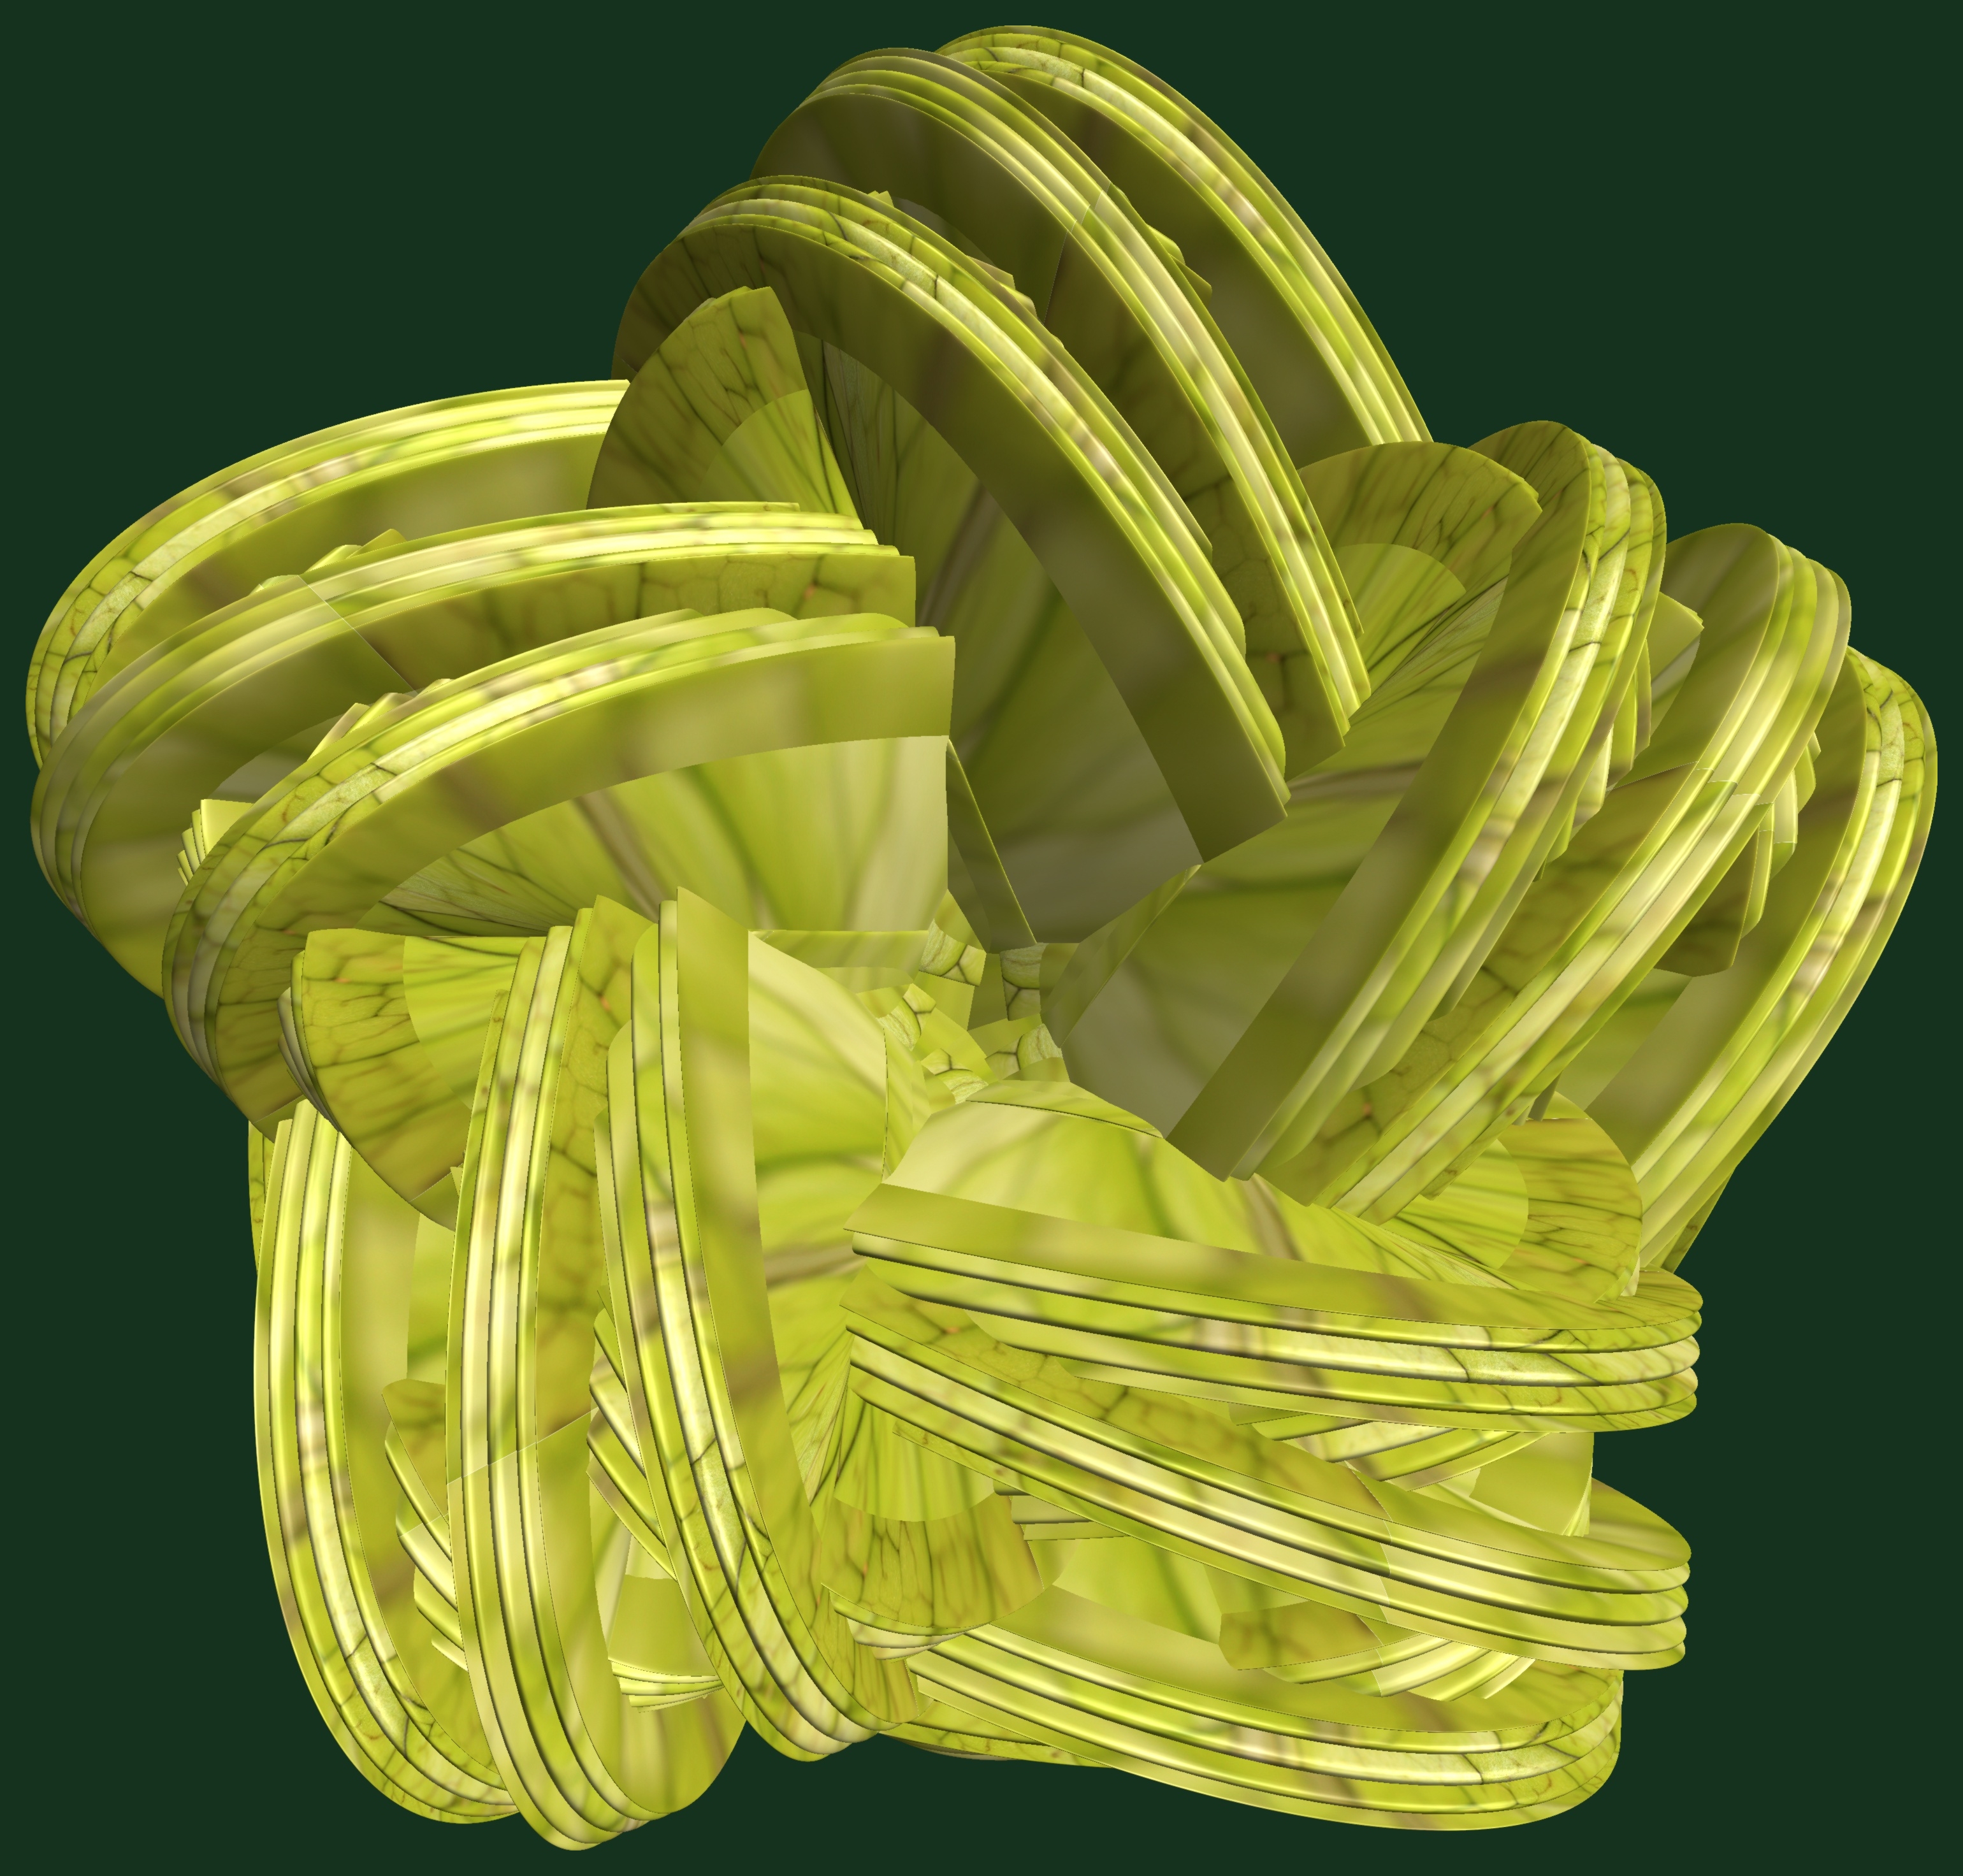
structure, texture, leaf, flower, pattern, food, green, produce, yellow, jewellery, design, symmetry, 3d, graphic, knot, torus, mathematica, cg, parametricplot3d, code, program, algorithm, abstruct, mapping, fashion accessory